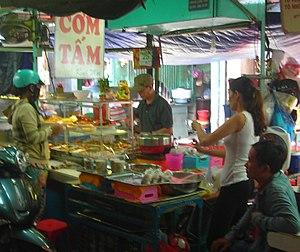
Étale de cơm tấm au marché
Le cơm tấm, ou cơm tấm sườn bì chả, est un plat vietnamien préparé à partir de grains de riz brisés. Tấm désigne les grains de riz brisés tandis que cơm désigne le riz cuit. Ce plat est aussi connu sous le nom de cơm tấm Sài Gòn, variante servie notamment au sud du Viêt Nam, à Hô-Chi-Minh-Ville. Il est parfois désigné sous le nom « riz aux trésors » dans les restaurants vietnamiens en France.